Sjoerd Soeters

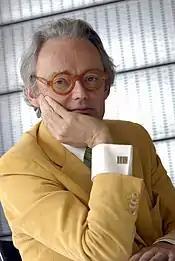
Sjoerd Soeters

Sjoerd Soeters (born 2 August 1947 in Nes) is a well-known postmodern Dutch architect. Among other projects, he is known for his work on Amsterdam's Java Island and Houthaven, Copenhagen's Sluseholmen, the apartment complex "The Pyramids" (De Piramides), and for the redevelopment of Zaandam.